Tashkent City

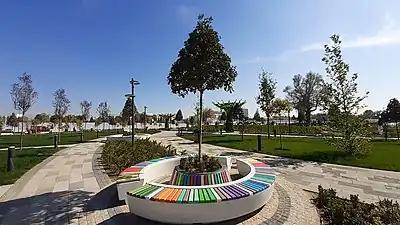

Tashkent City Park is a city park in the center of Tashkent, the largest recreational park area in Uzbekistan. Located on the territory of the international business center Tashkent City.